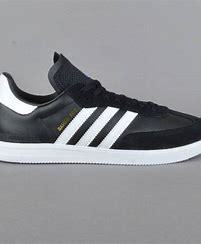
Brand: adidas
Model: Sambarose Skate